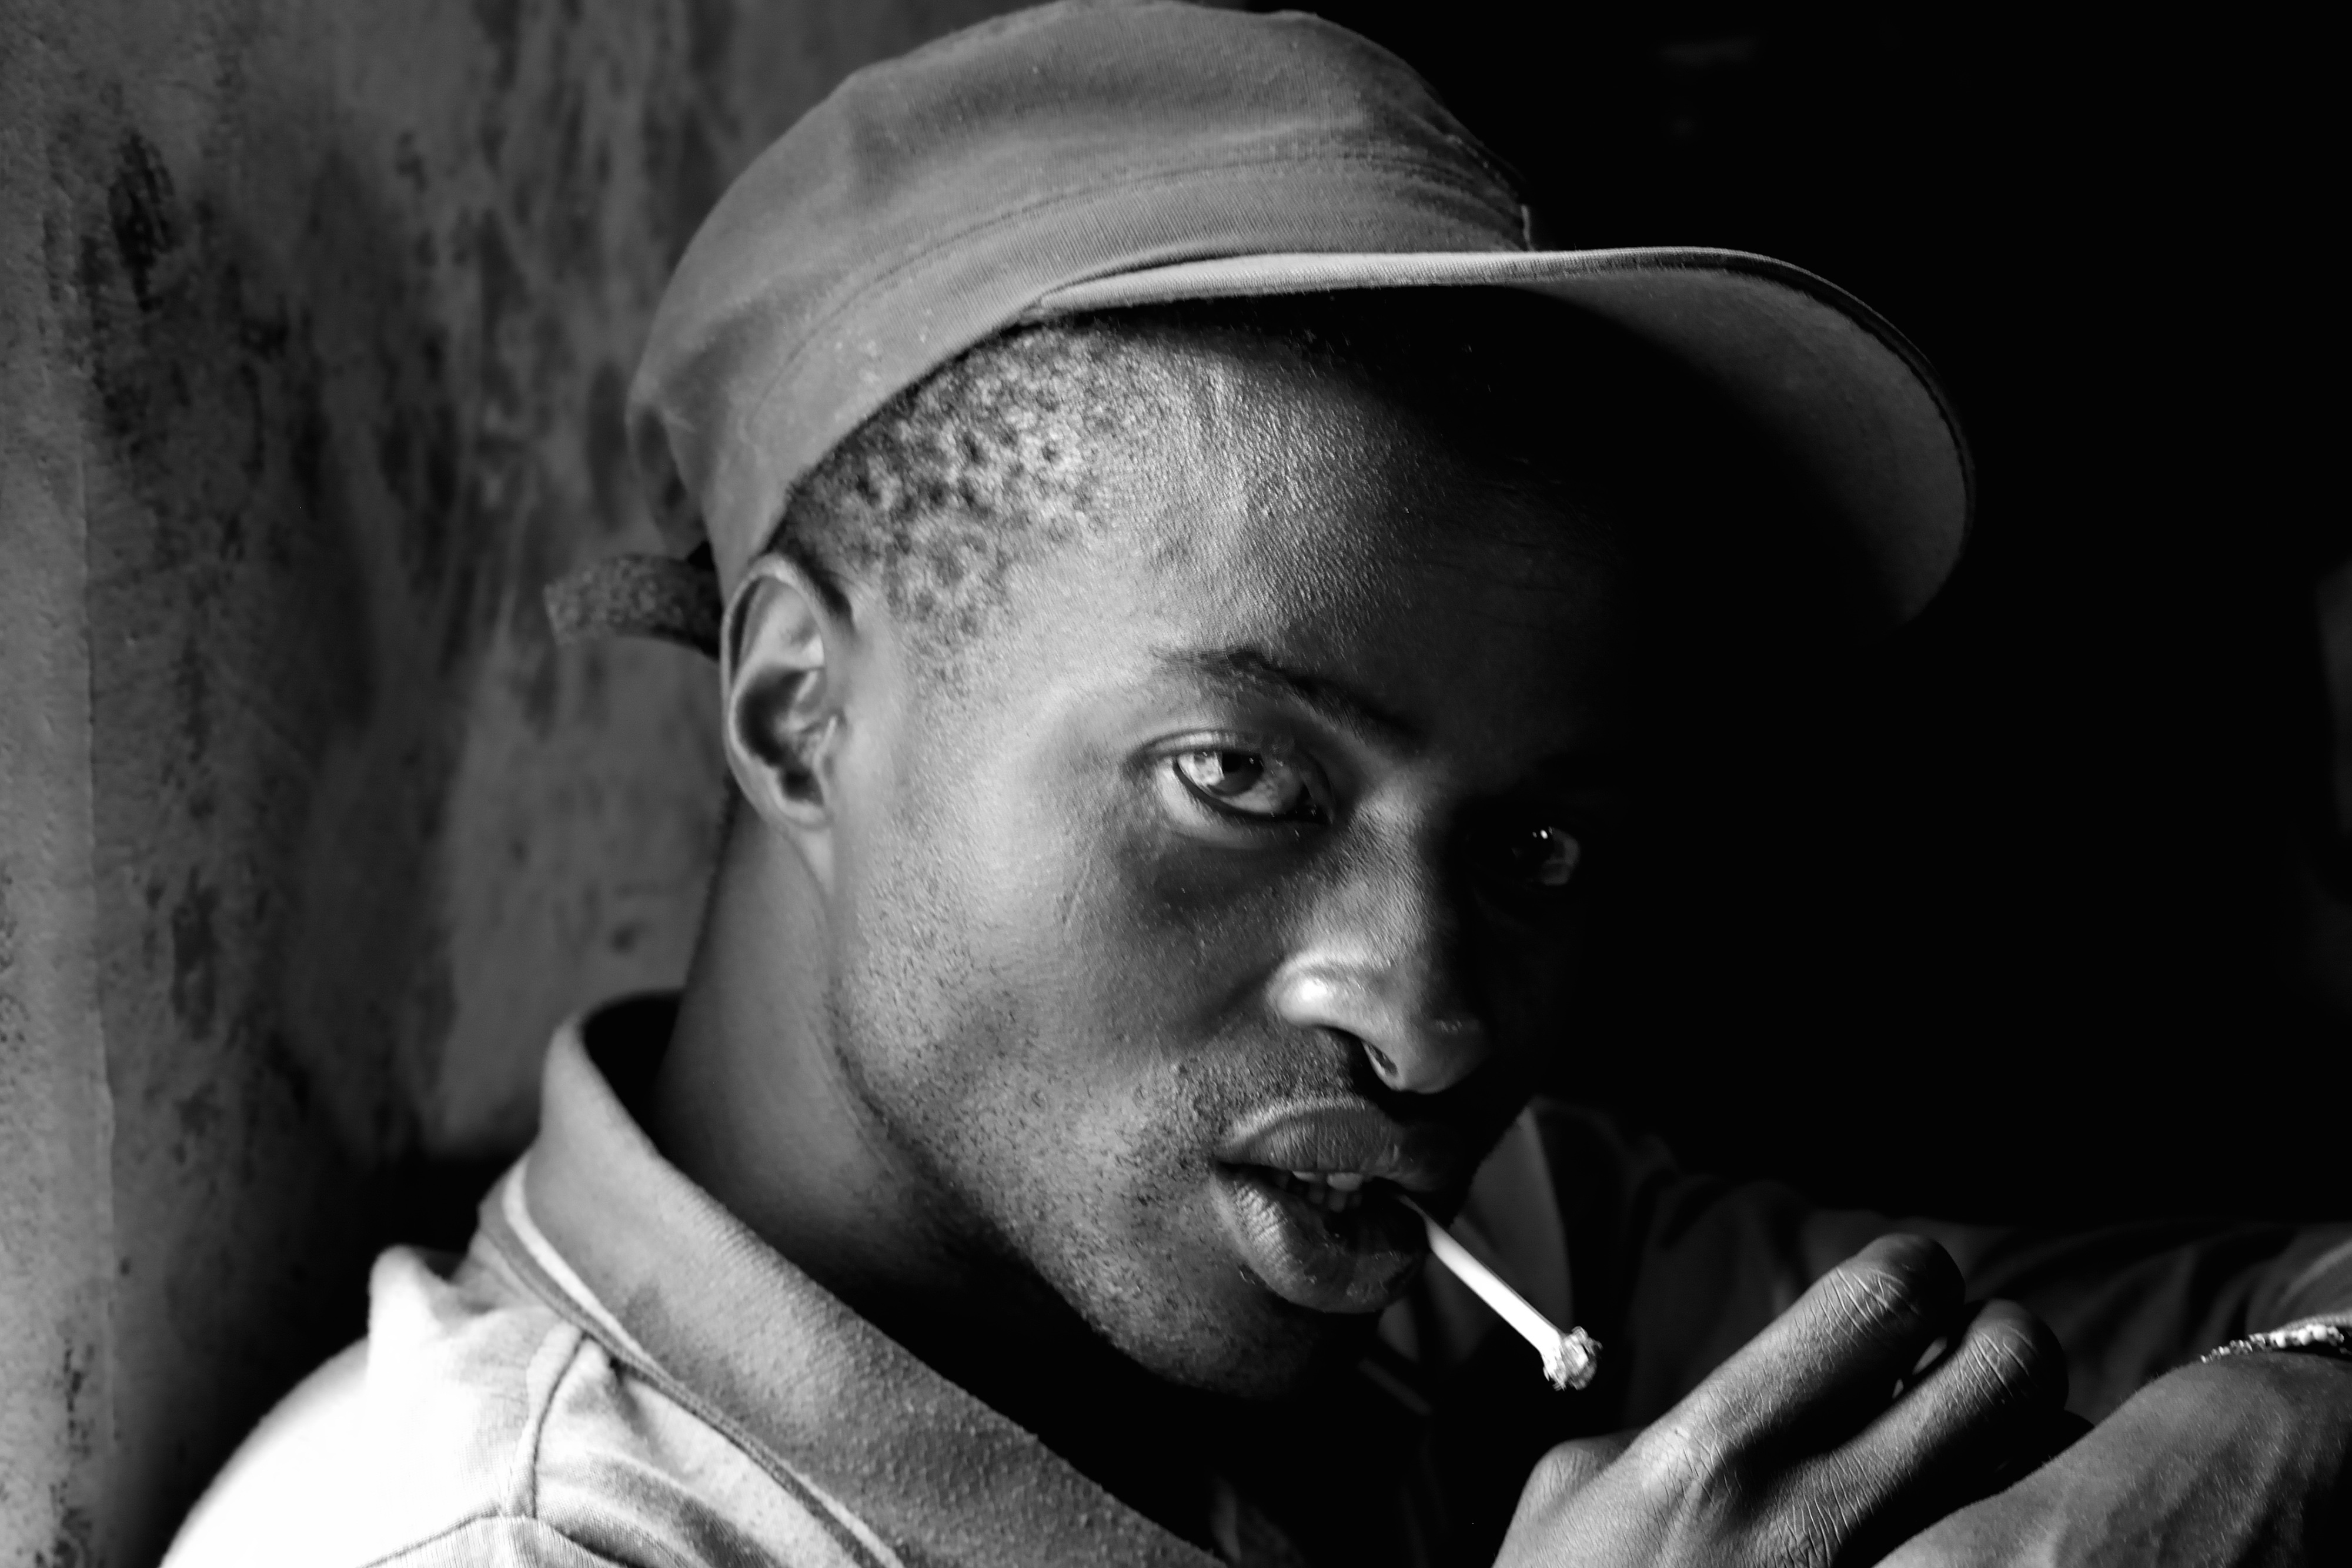
man, person, black and white, white, photography, male, portrait, black, monochrome, face, head, photograph, beauty, monochrome photography, portrait photography, film noir, facial hair